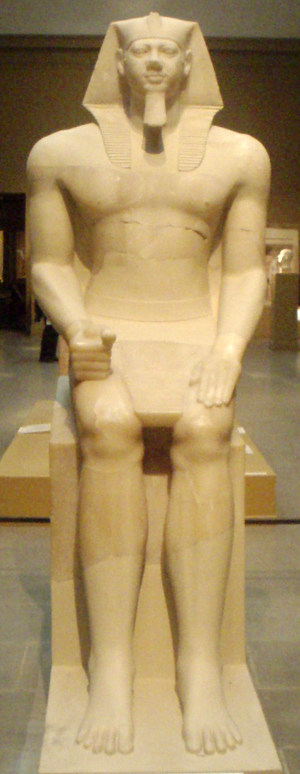
La pyramide de Mykérinos est la plus petite des trois grandes pyramides du plateau de Gizeh. Elle s'élève à la hauteur de 63 mètres à l'extrémité Sud du plateau, ne représentant qu'un dixième du volume de la plus grande, la pyramide de Khéops. Dominant un complexe composé de deux temples reliés par une chaussée et de trois pyramides satellites, elle est de type à faces lisses et fut élevée sous la IVᵉ dynastie durant l'Ancien Empire pour le pharaon Mykérinos. De nombreux signes d'inachèvement montrent que la mort du souverain intervint au cours de l'édification du monument.